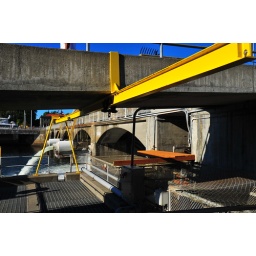
The dam at the Chittenden Locks, as seen from the fish ladder. Check out the big-ass boat in the lock to the left!